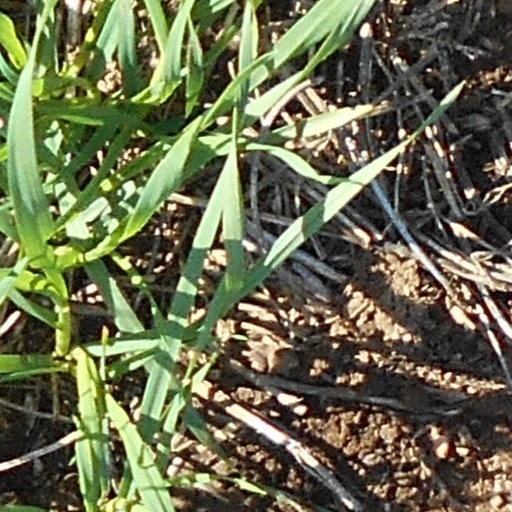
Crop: wheat